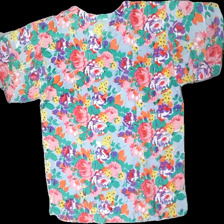
View: back
Type: Top
Category: Ladies
Brand: Not in the list
Brand text on label: tutti frutti
Colors: Multicolor, Blue, Pink, Purple
Material: 100% cott
Pattern: Floral print
Cut: Regular
Size: L
Season: All
Price range: <50
Recommended usage: Reuse